Tennis at the 1920 Summer Olympics – Mixed doubles

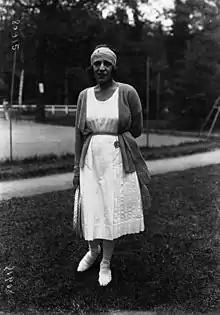
Gold medalist Suzanne Lenglen

The mixed doubles was a tennis event held as part of the Tennis at the 1920 Summer Olympics programme. It was the third appearance of the event. A total of 32 players (16 pairs) from 7 nations competed in the event, which was held from 17 to 24 August 1920 at the Beerschot Tennis Club. French pair Suzanne Lenglen and Max Decugis took gold, with British players Kathleen McKane Godfree and Max Woosnam earning silver and Czechoslovakia's Milada Skrbková and Ladislav Žemla winning bronze. It was the first victory for France in the event; Czechoslovakia earned its first mixed doubles medal in its event debut.